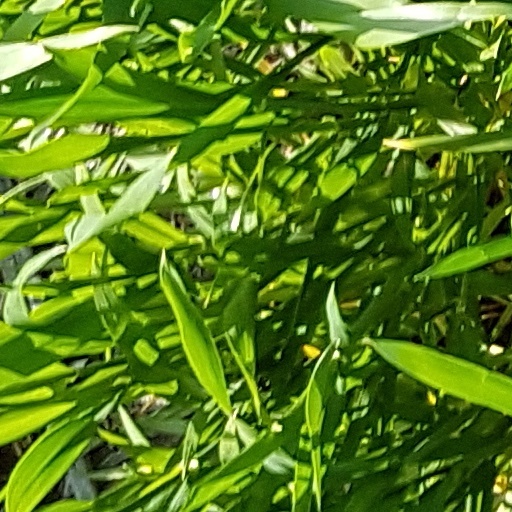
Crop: wheat